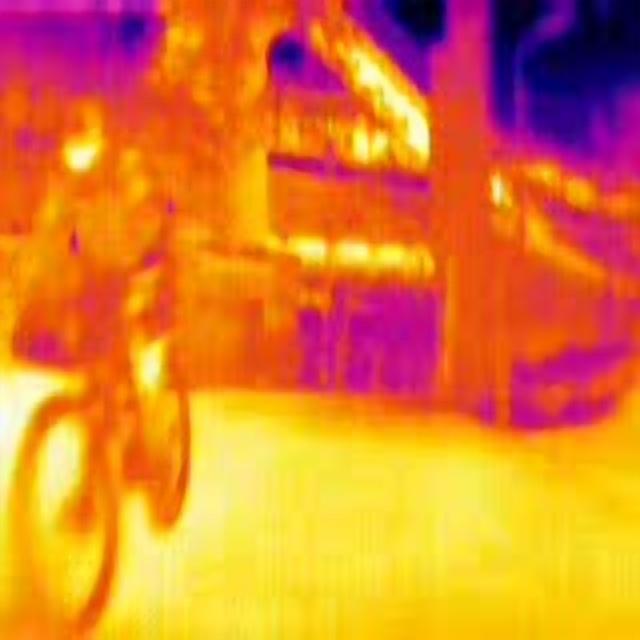
Detected objects:
label: person